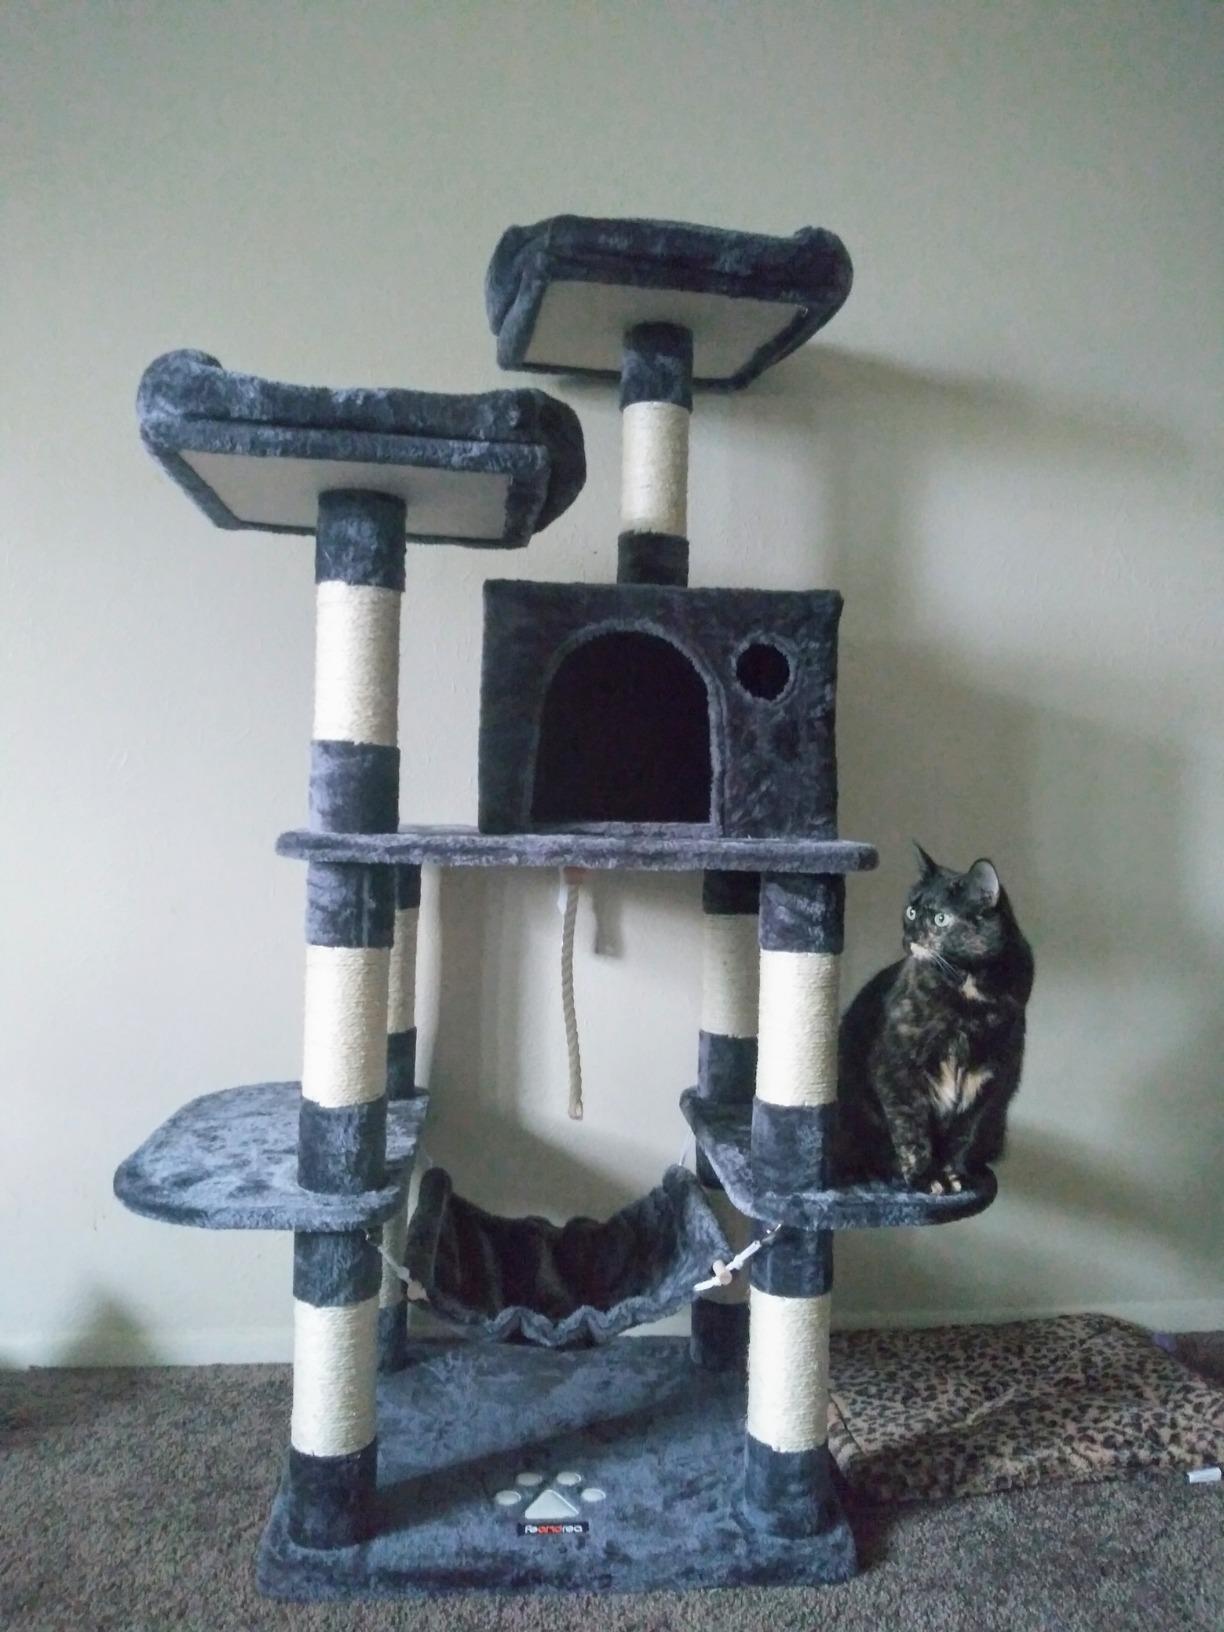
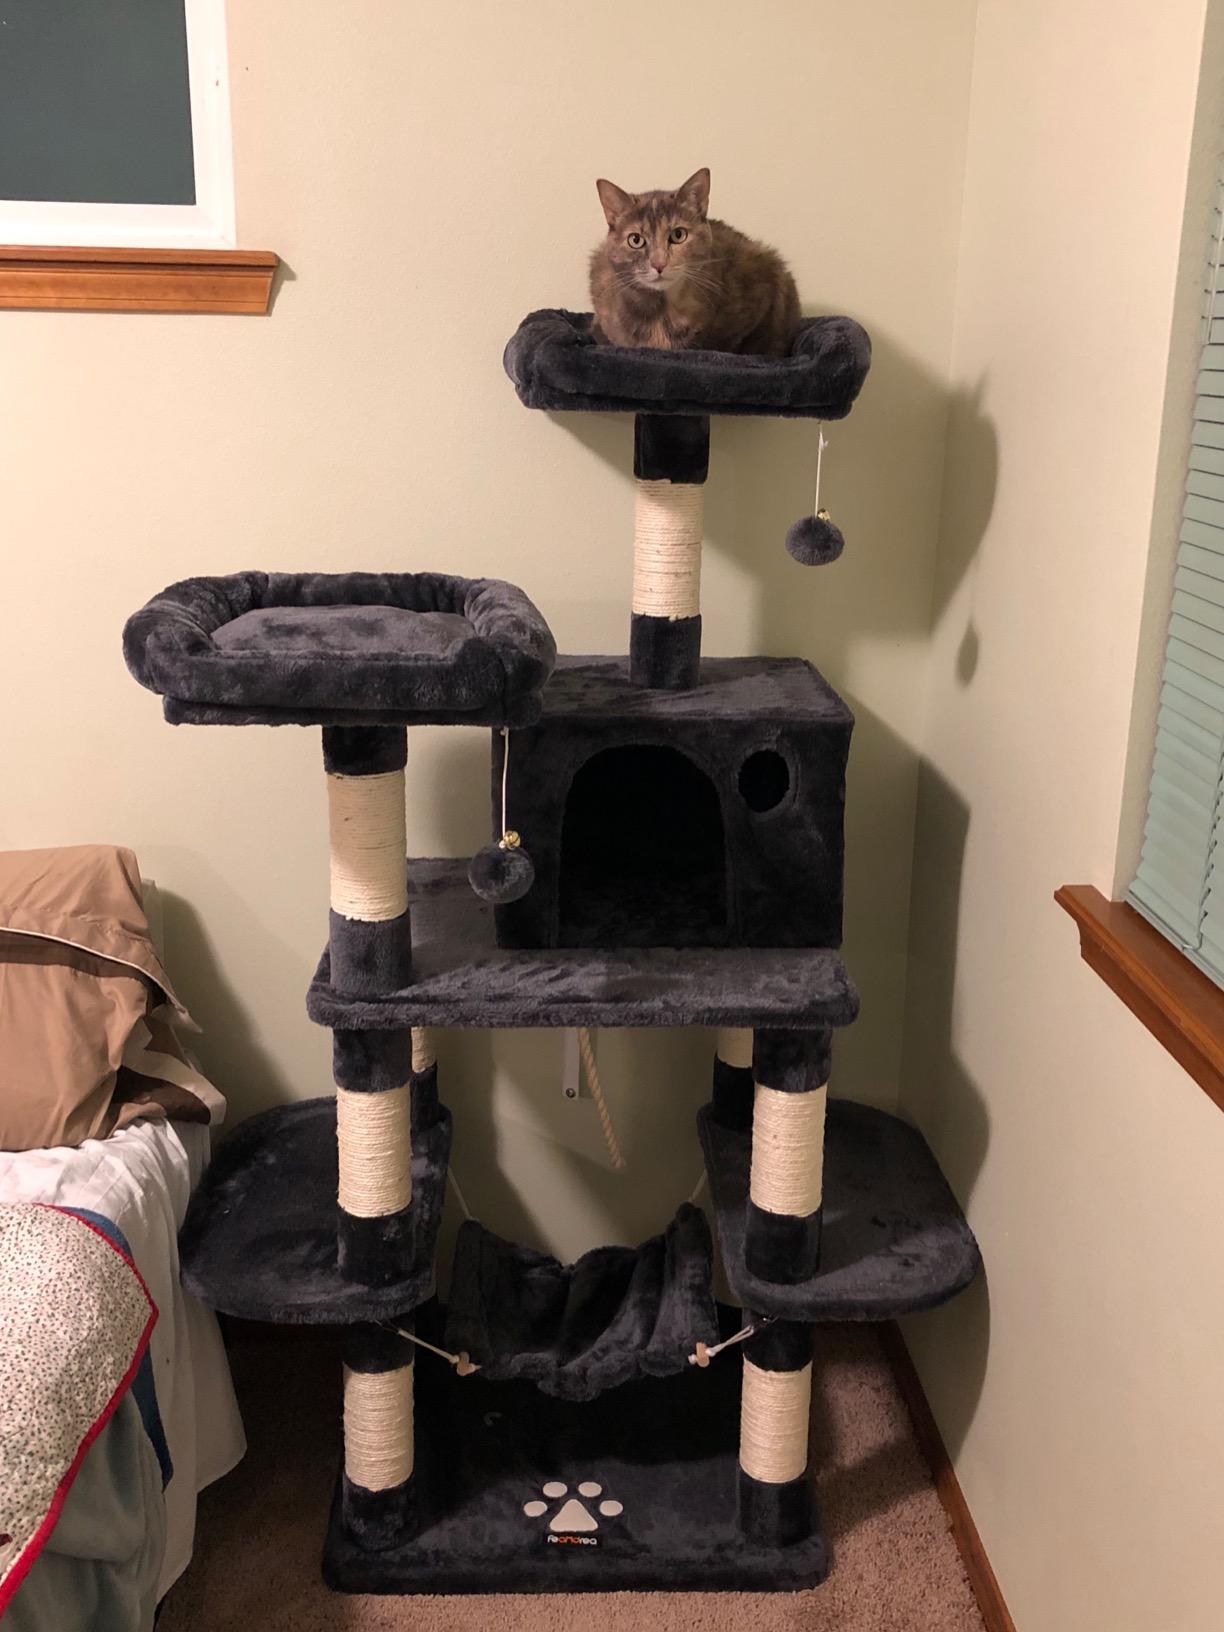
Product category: items_cat tree
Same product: yes